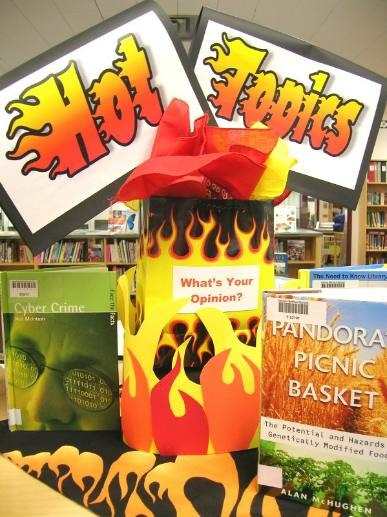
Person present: No